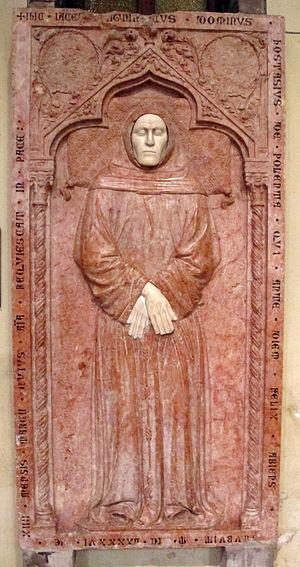
Ostasio II da Polenta est un condottiere italien du XIVᵉ siècle, seigneur de Ravenne.
La basilique Saint-François de Ravenne est une basilique italienne située au centre historique de la ville, en Émilie-Romagne. C'est le lieu primitif d'un monument paléochrétien puis d'une église reconstruite au IXᵉ siècle.